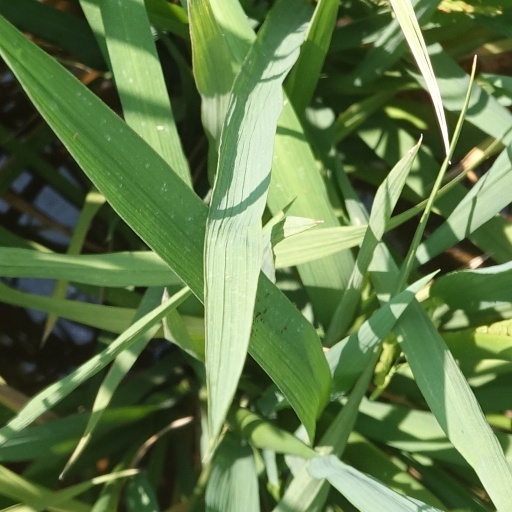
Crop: rice